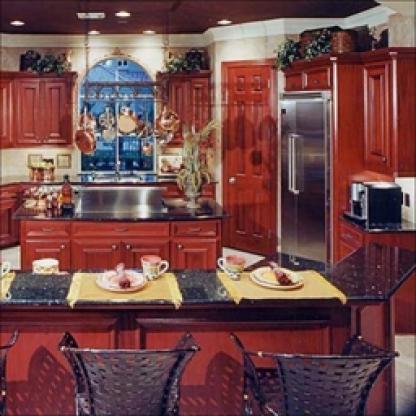
Scene: Indoor